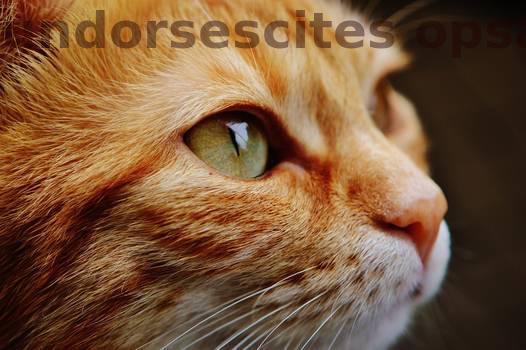
Label: Watermark